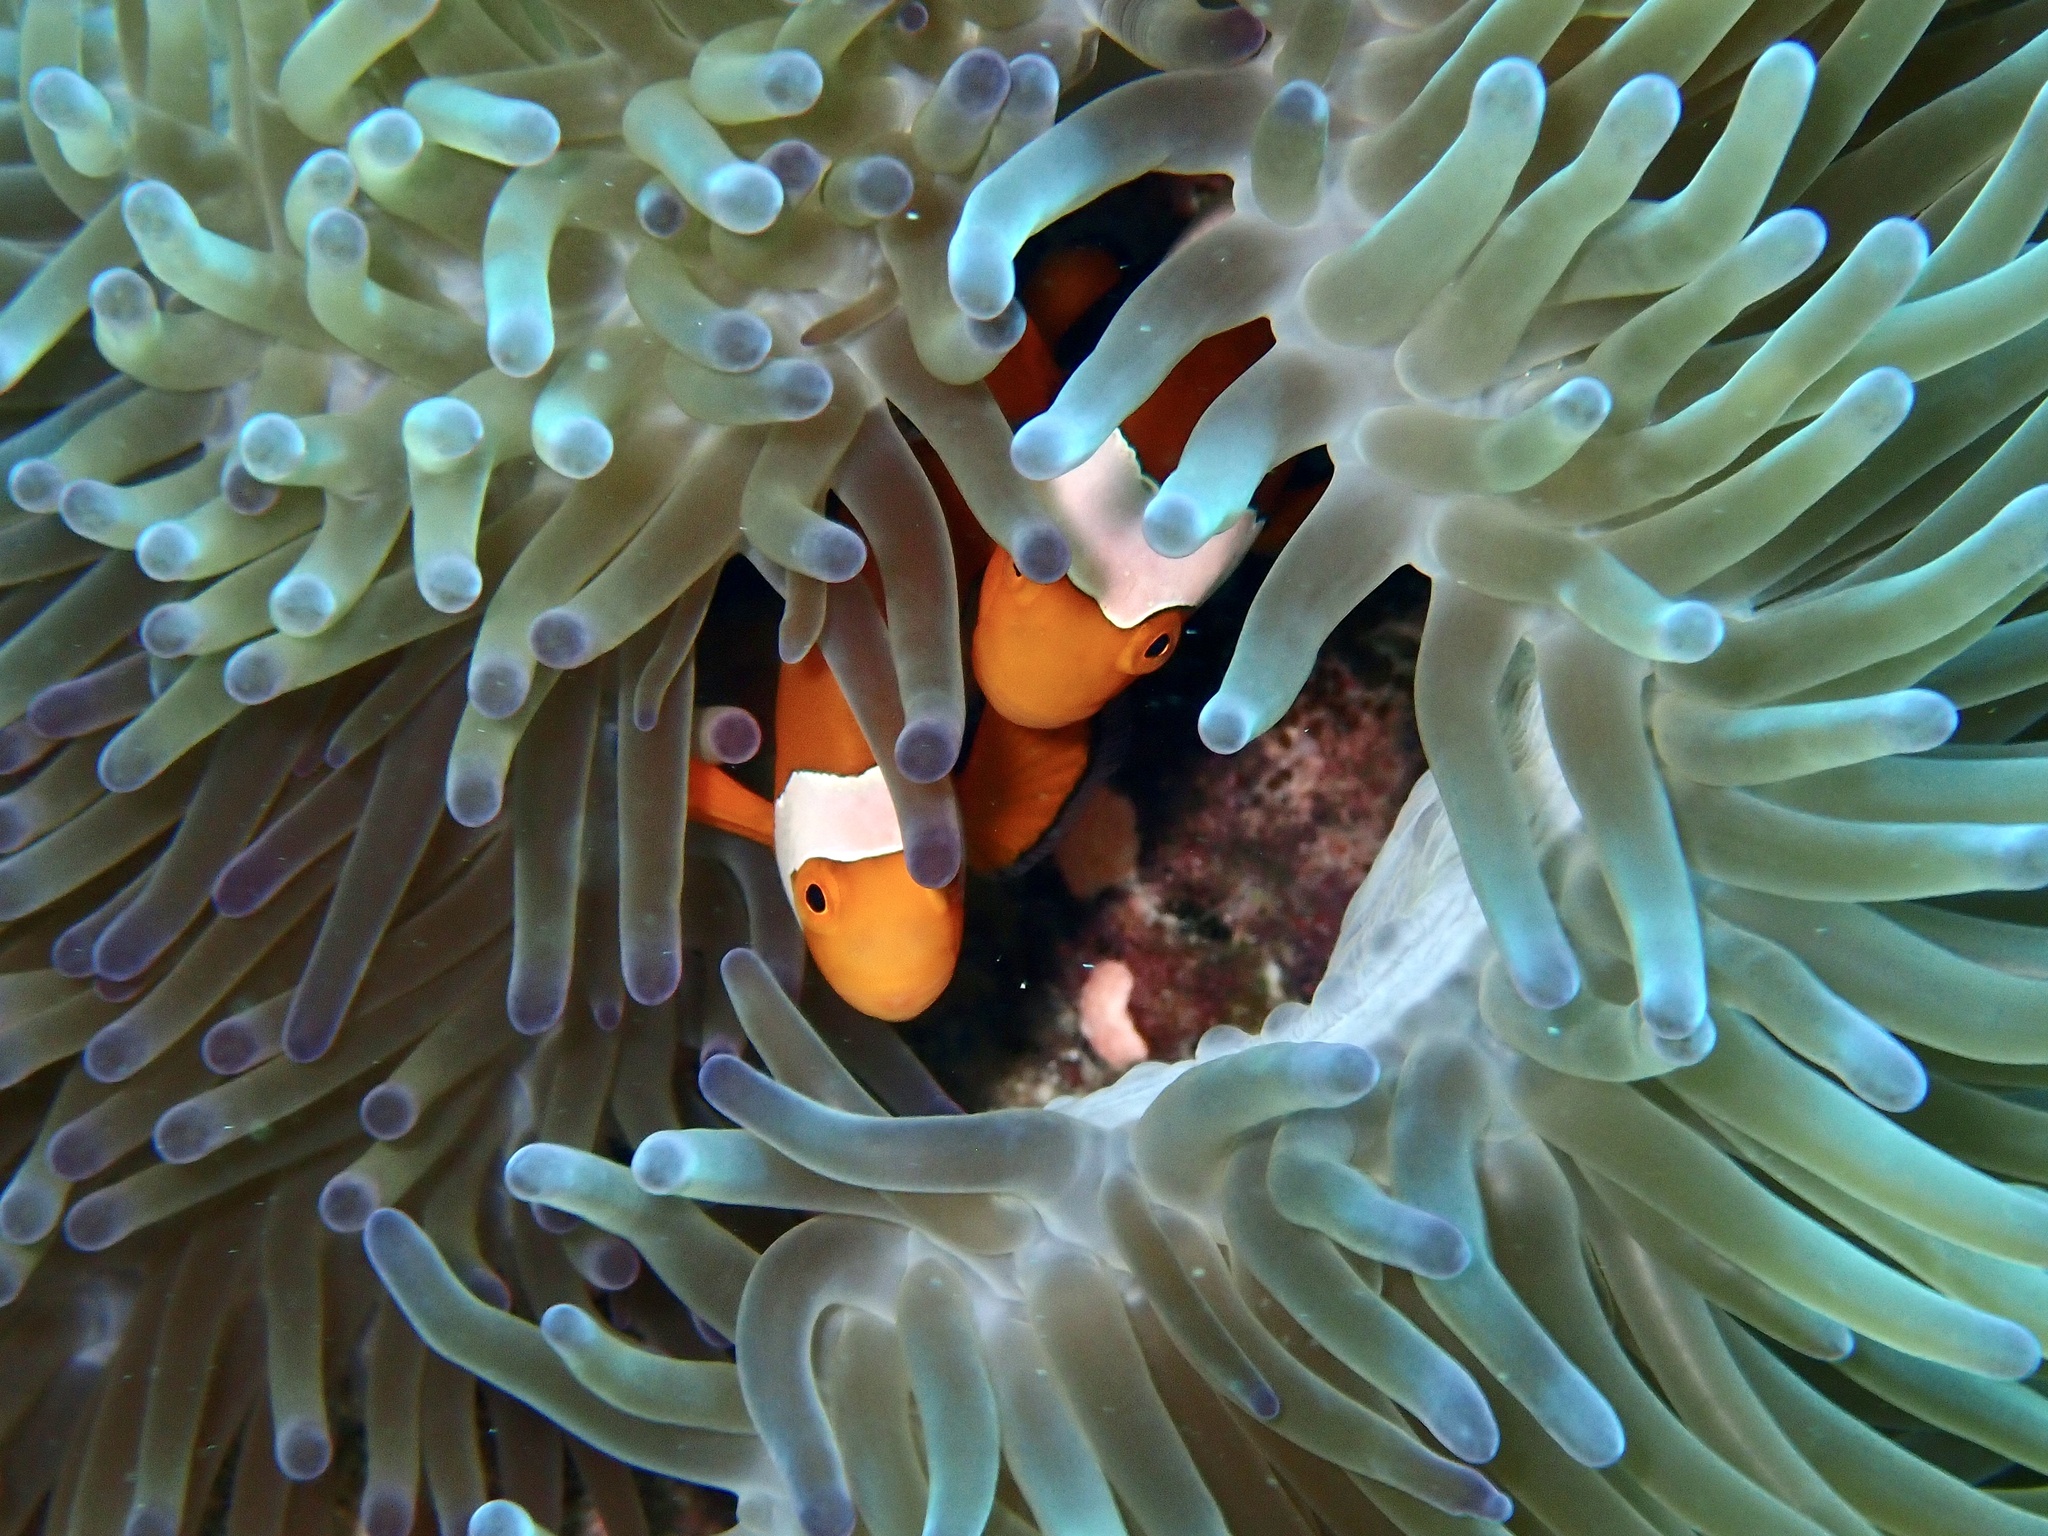
Amphiprion ocellaris (Ocellaris Anemonefish)